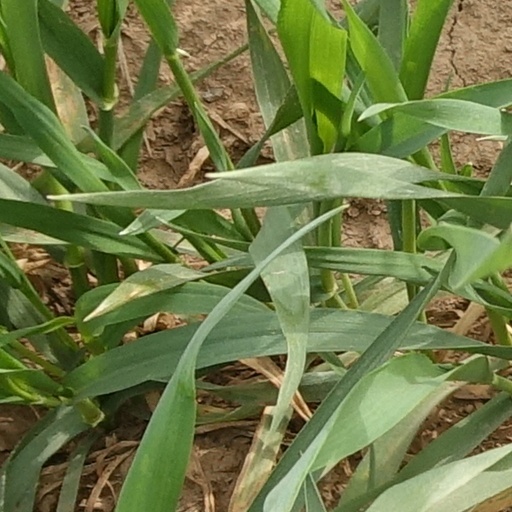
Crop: wheat